Marvel Comics Super Special

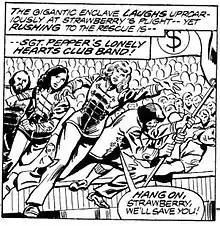
A panel from the unpublished "Sgt. Pepper's" adaptation, art by George Pérez and Jim Mooney.

"Marvel Super Special" #7, an adaptation of the film "Sgt. Pepper's Lonely Hearts Club Band", by writer David Anthony Kraft and artists George Pérez and Jim Mooney was promoted on the "Bullpen Bulletins" page in Marvel Comics cover-dated January 1979. It was never published in the U.S. "because the book was late and the movie proved to be a commercial failure", according to a contemporaneous news account, which added, without substantiation, that, "reportedly, Marvel's adaptation was published in Japan". A French translation was published by Arédit-Artima under two covers, one for the French market and one for the French-speaking Canadian market. A Dutch version with yet another different cover was published.